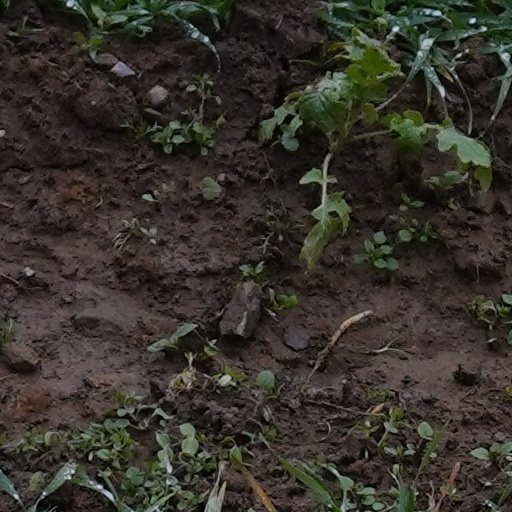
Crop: wheat